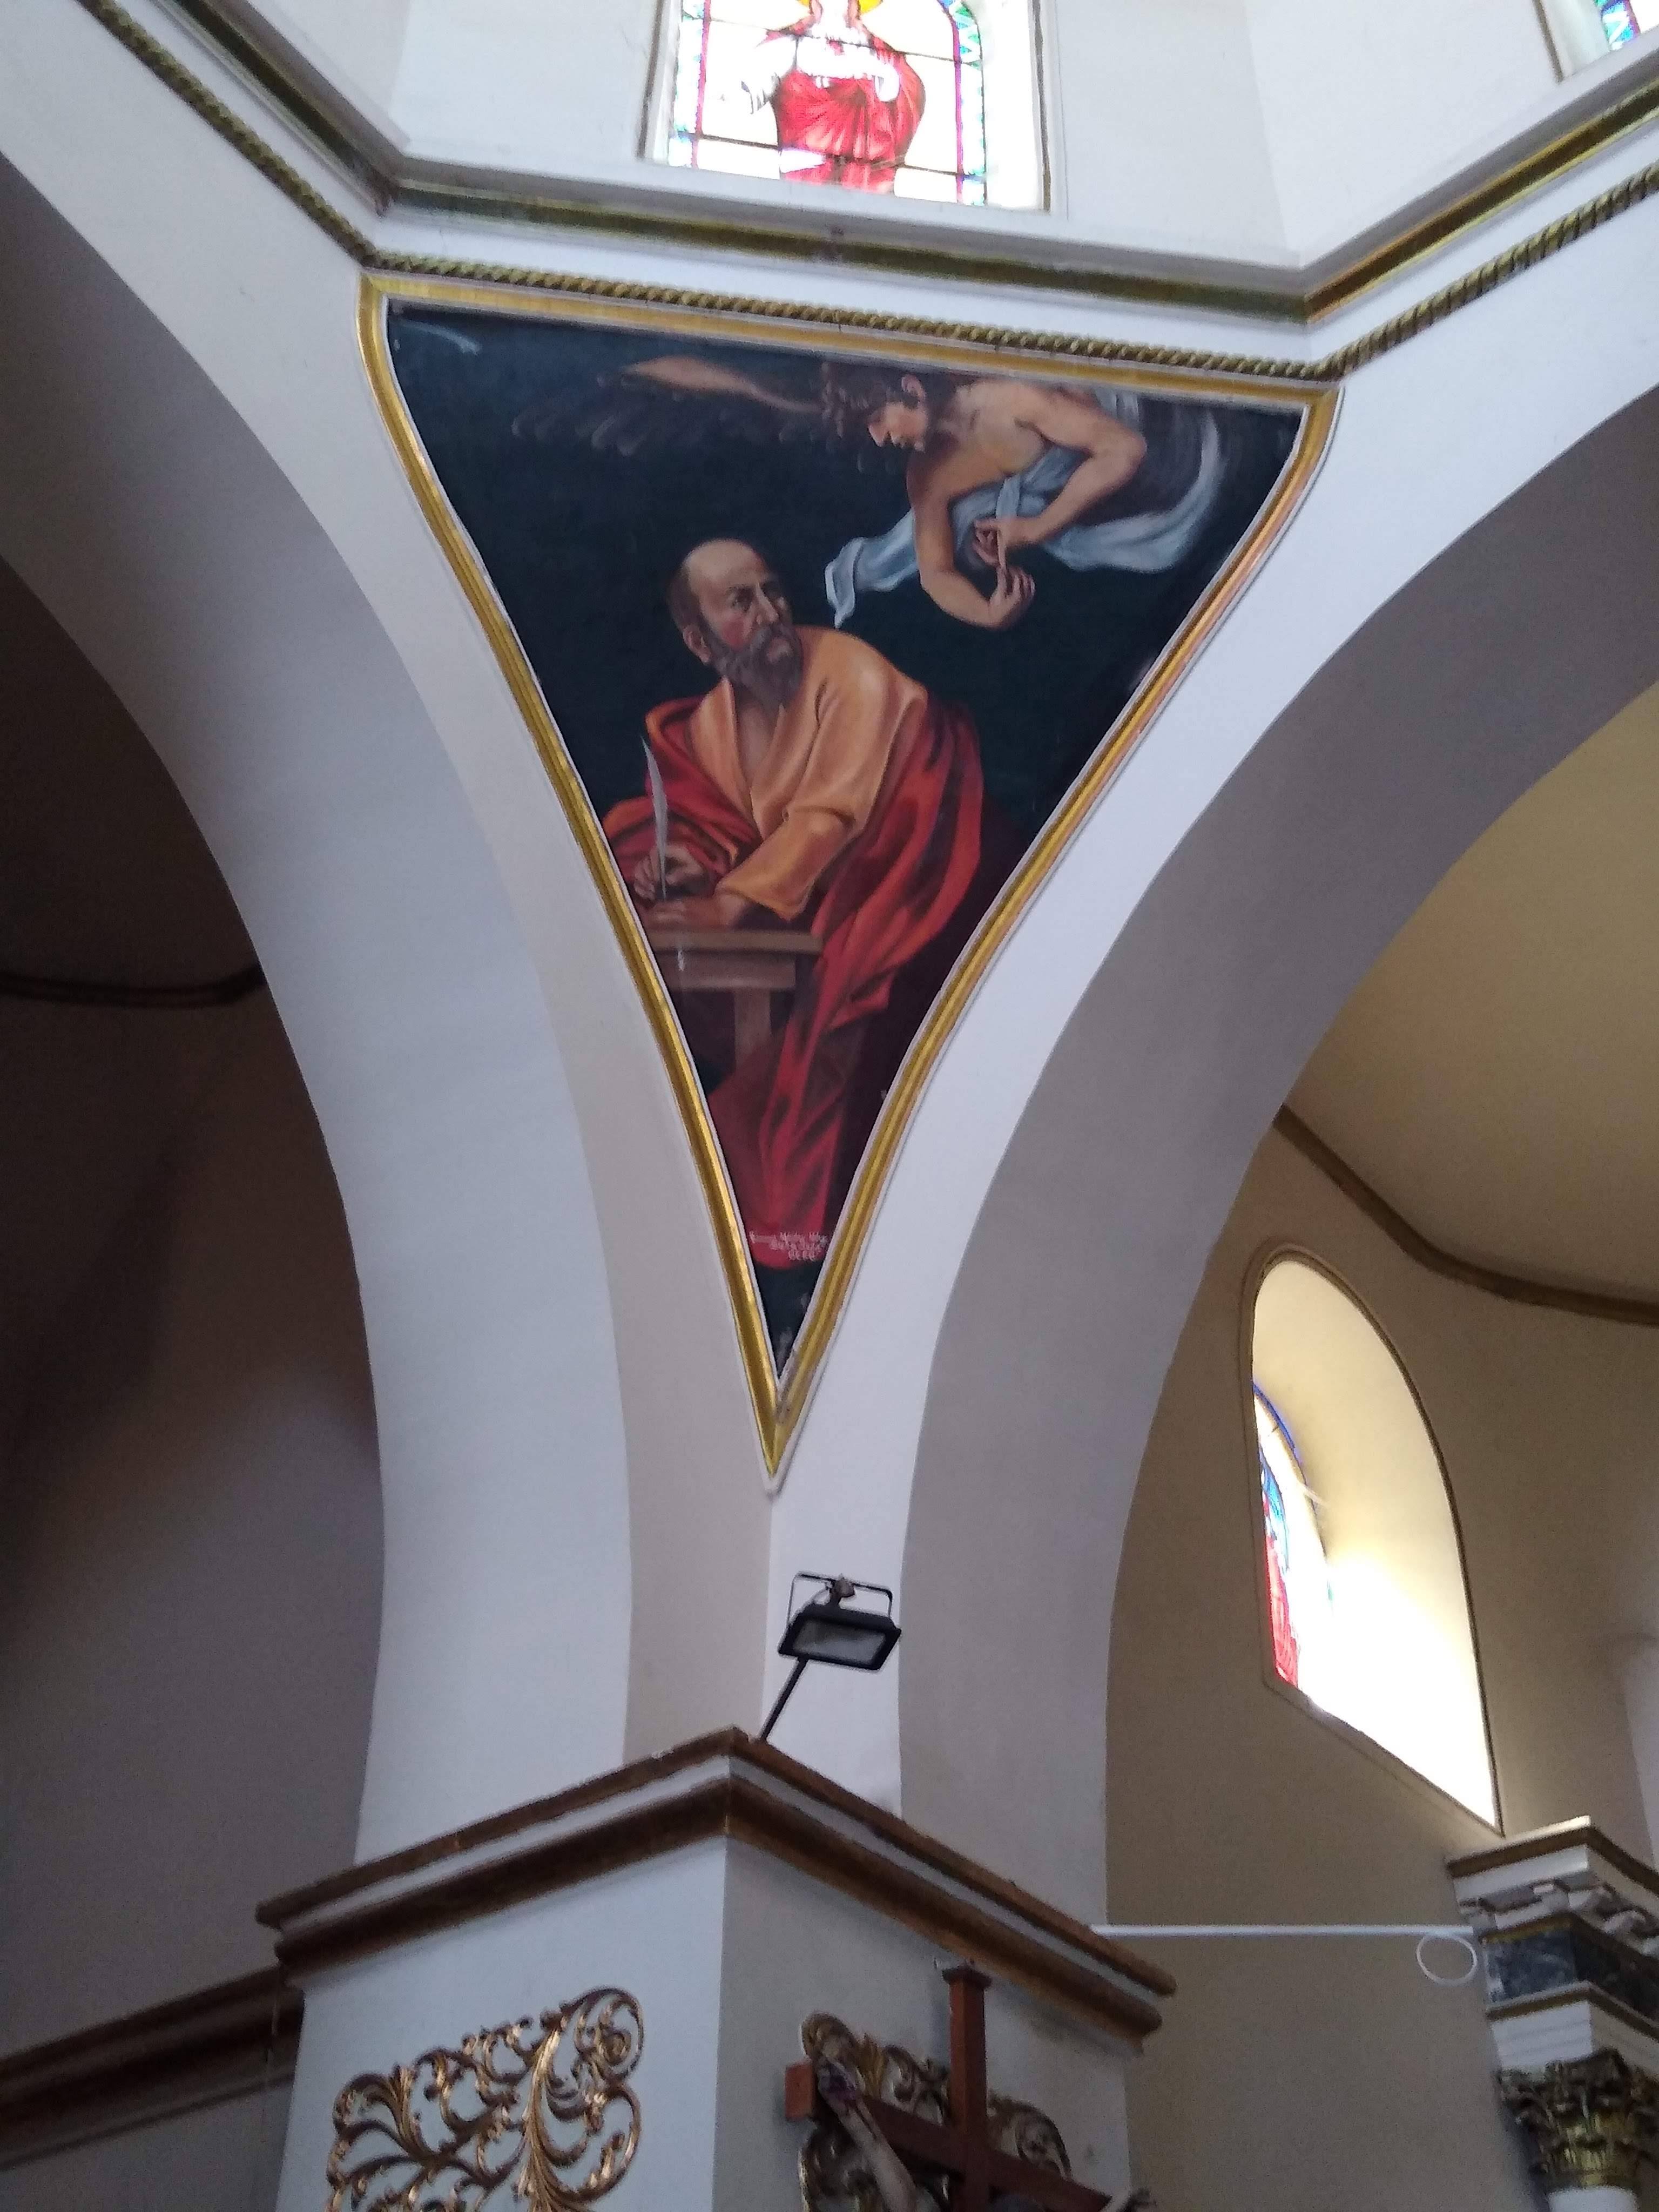
sonora, mexico, ceiling, architecture, arch, building, interior design, tourist attraction, place of worship, molding, stock photography, facade